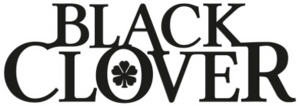
Black Clover est un shōnen manga écrit et dessiné par Yūki Tabata. Il est prépublié depuis le 16 février 2015 dans le magazine Weekly Shōnen Jump, puis publié en volumes reliés par l'éditeur japonais Shūeisha. La version française est éditée par Kazé depuis septembre 2016. En janvier 2020, le manga a été vendu à 10 millions d'exemplaires.